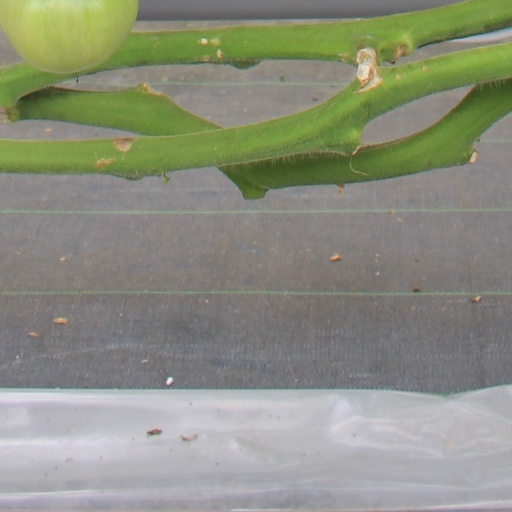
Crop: tomato